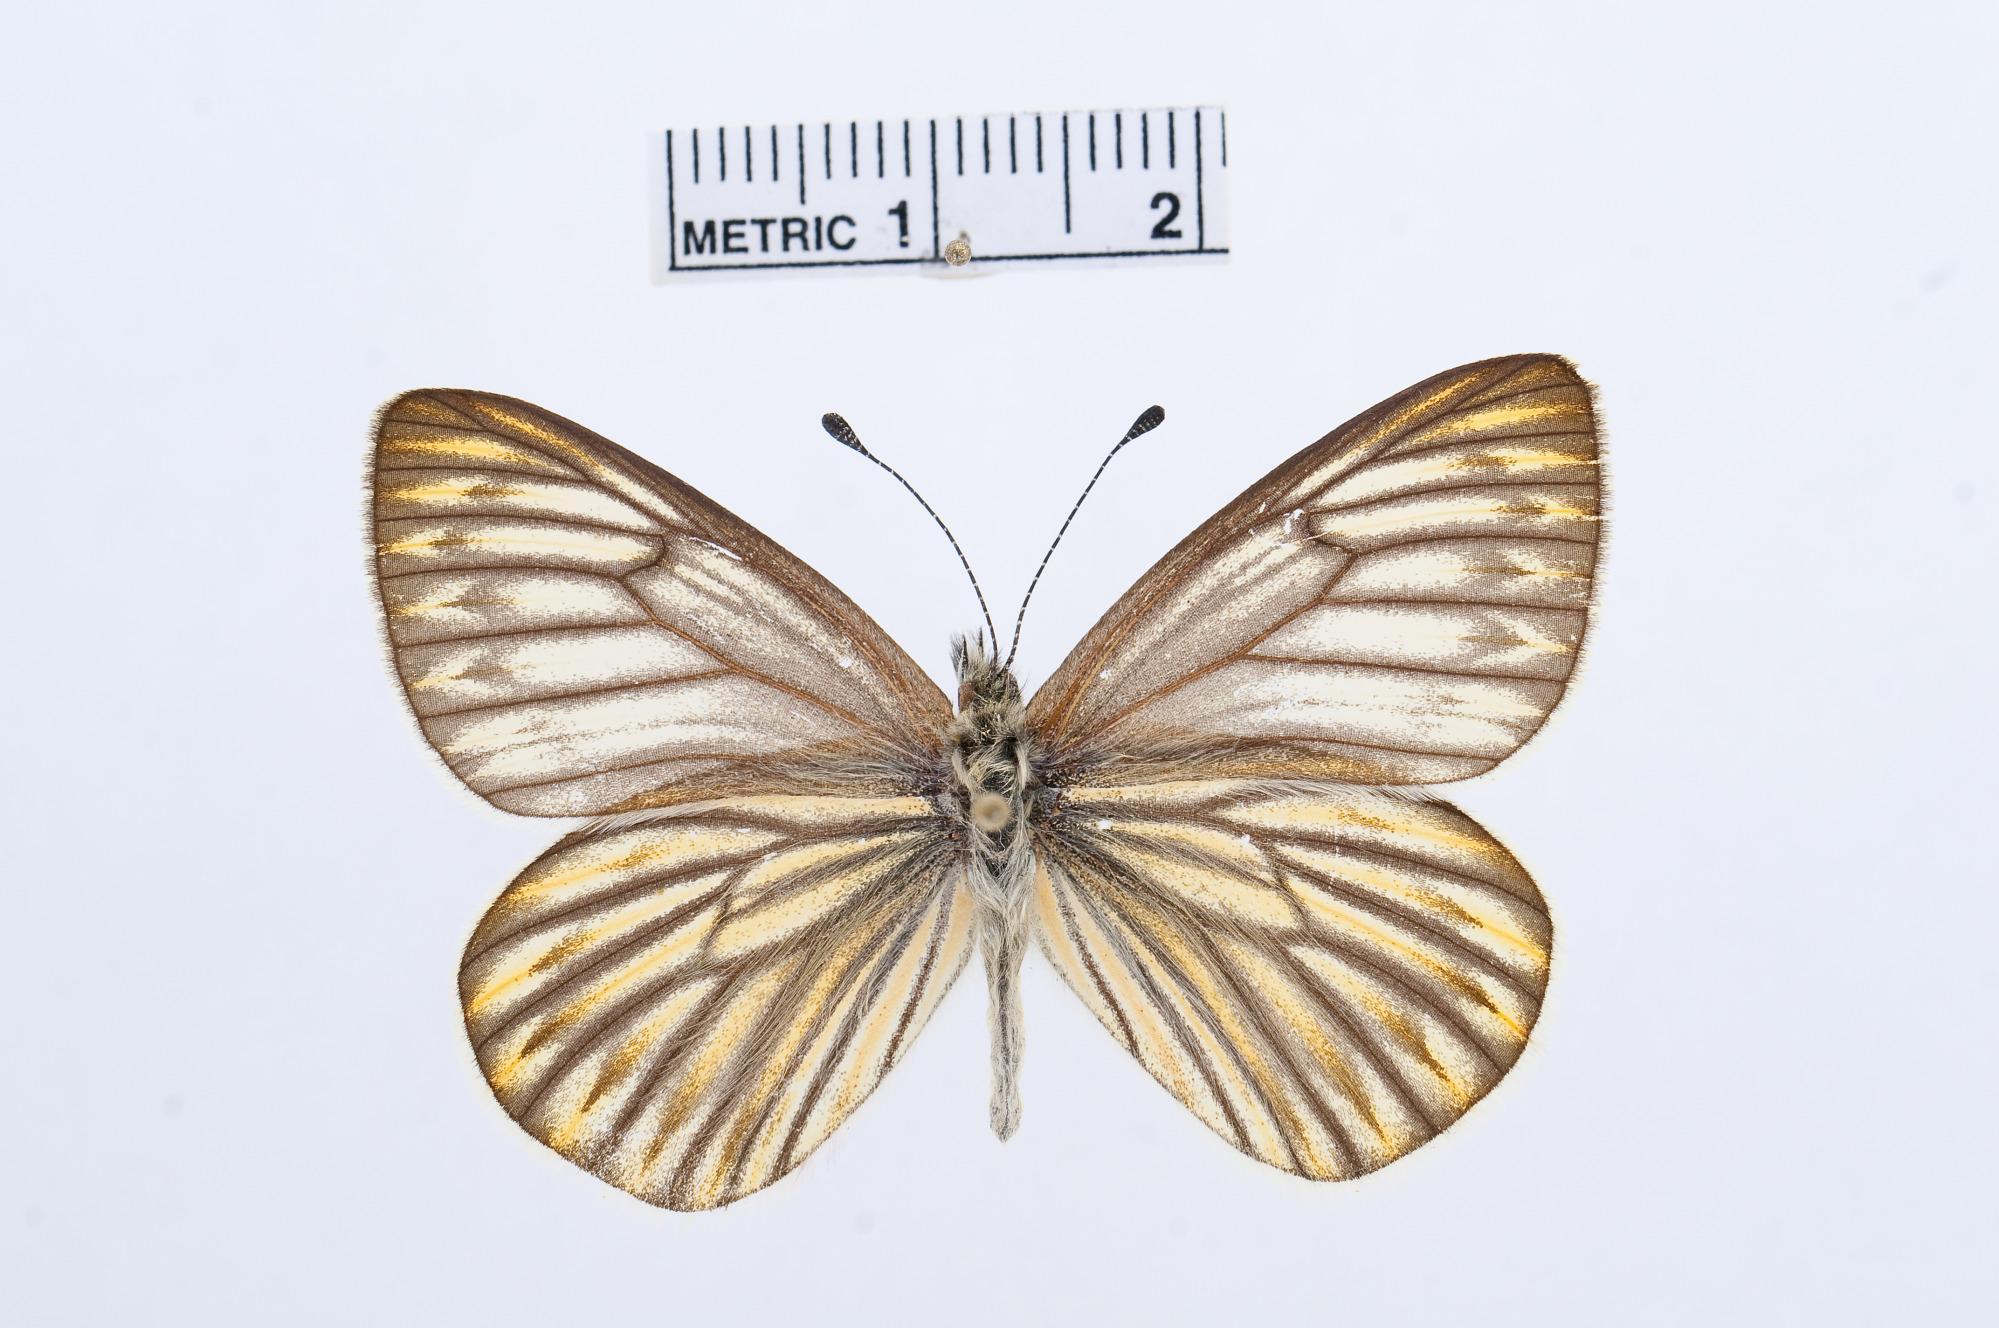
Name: Tatochila stigmadice
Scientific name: Tatochila stigmadice
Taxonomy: Animalia, Arthropoda, Hexapoda, Insecta, Lepidoptera, Pieridae, Pierinae